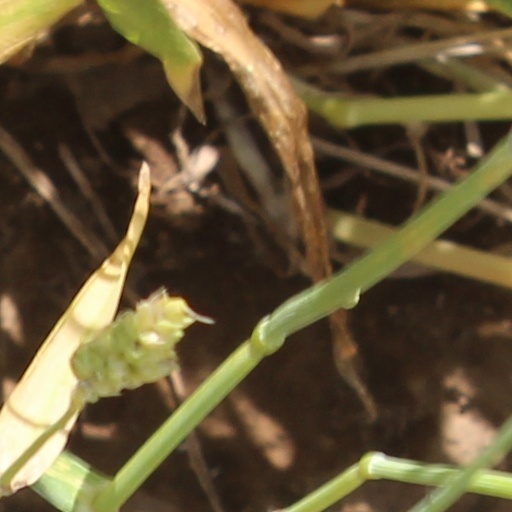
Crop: wheat